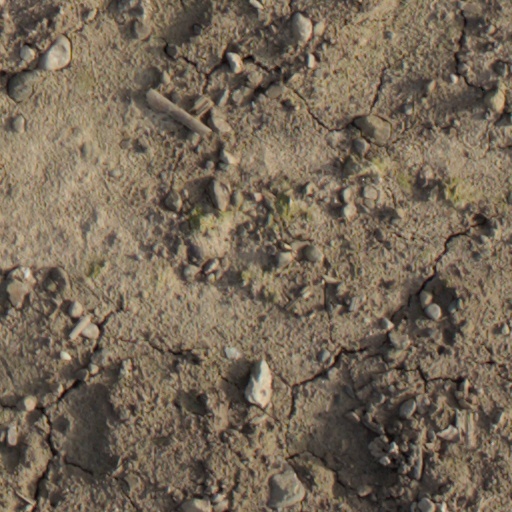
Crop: wheat